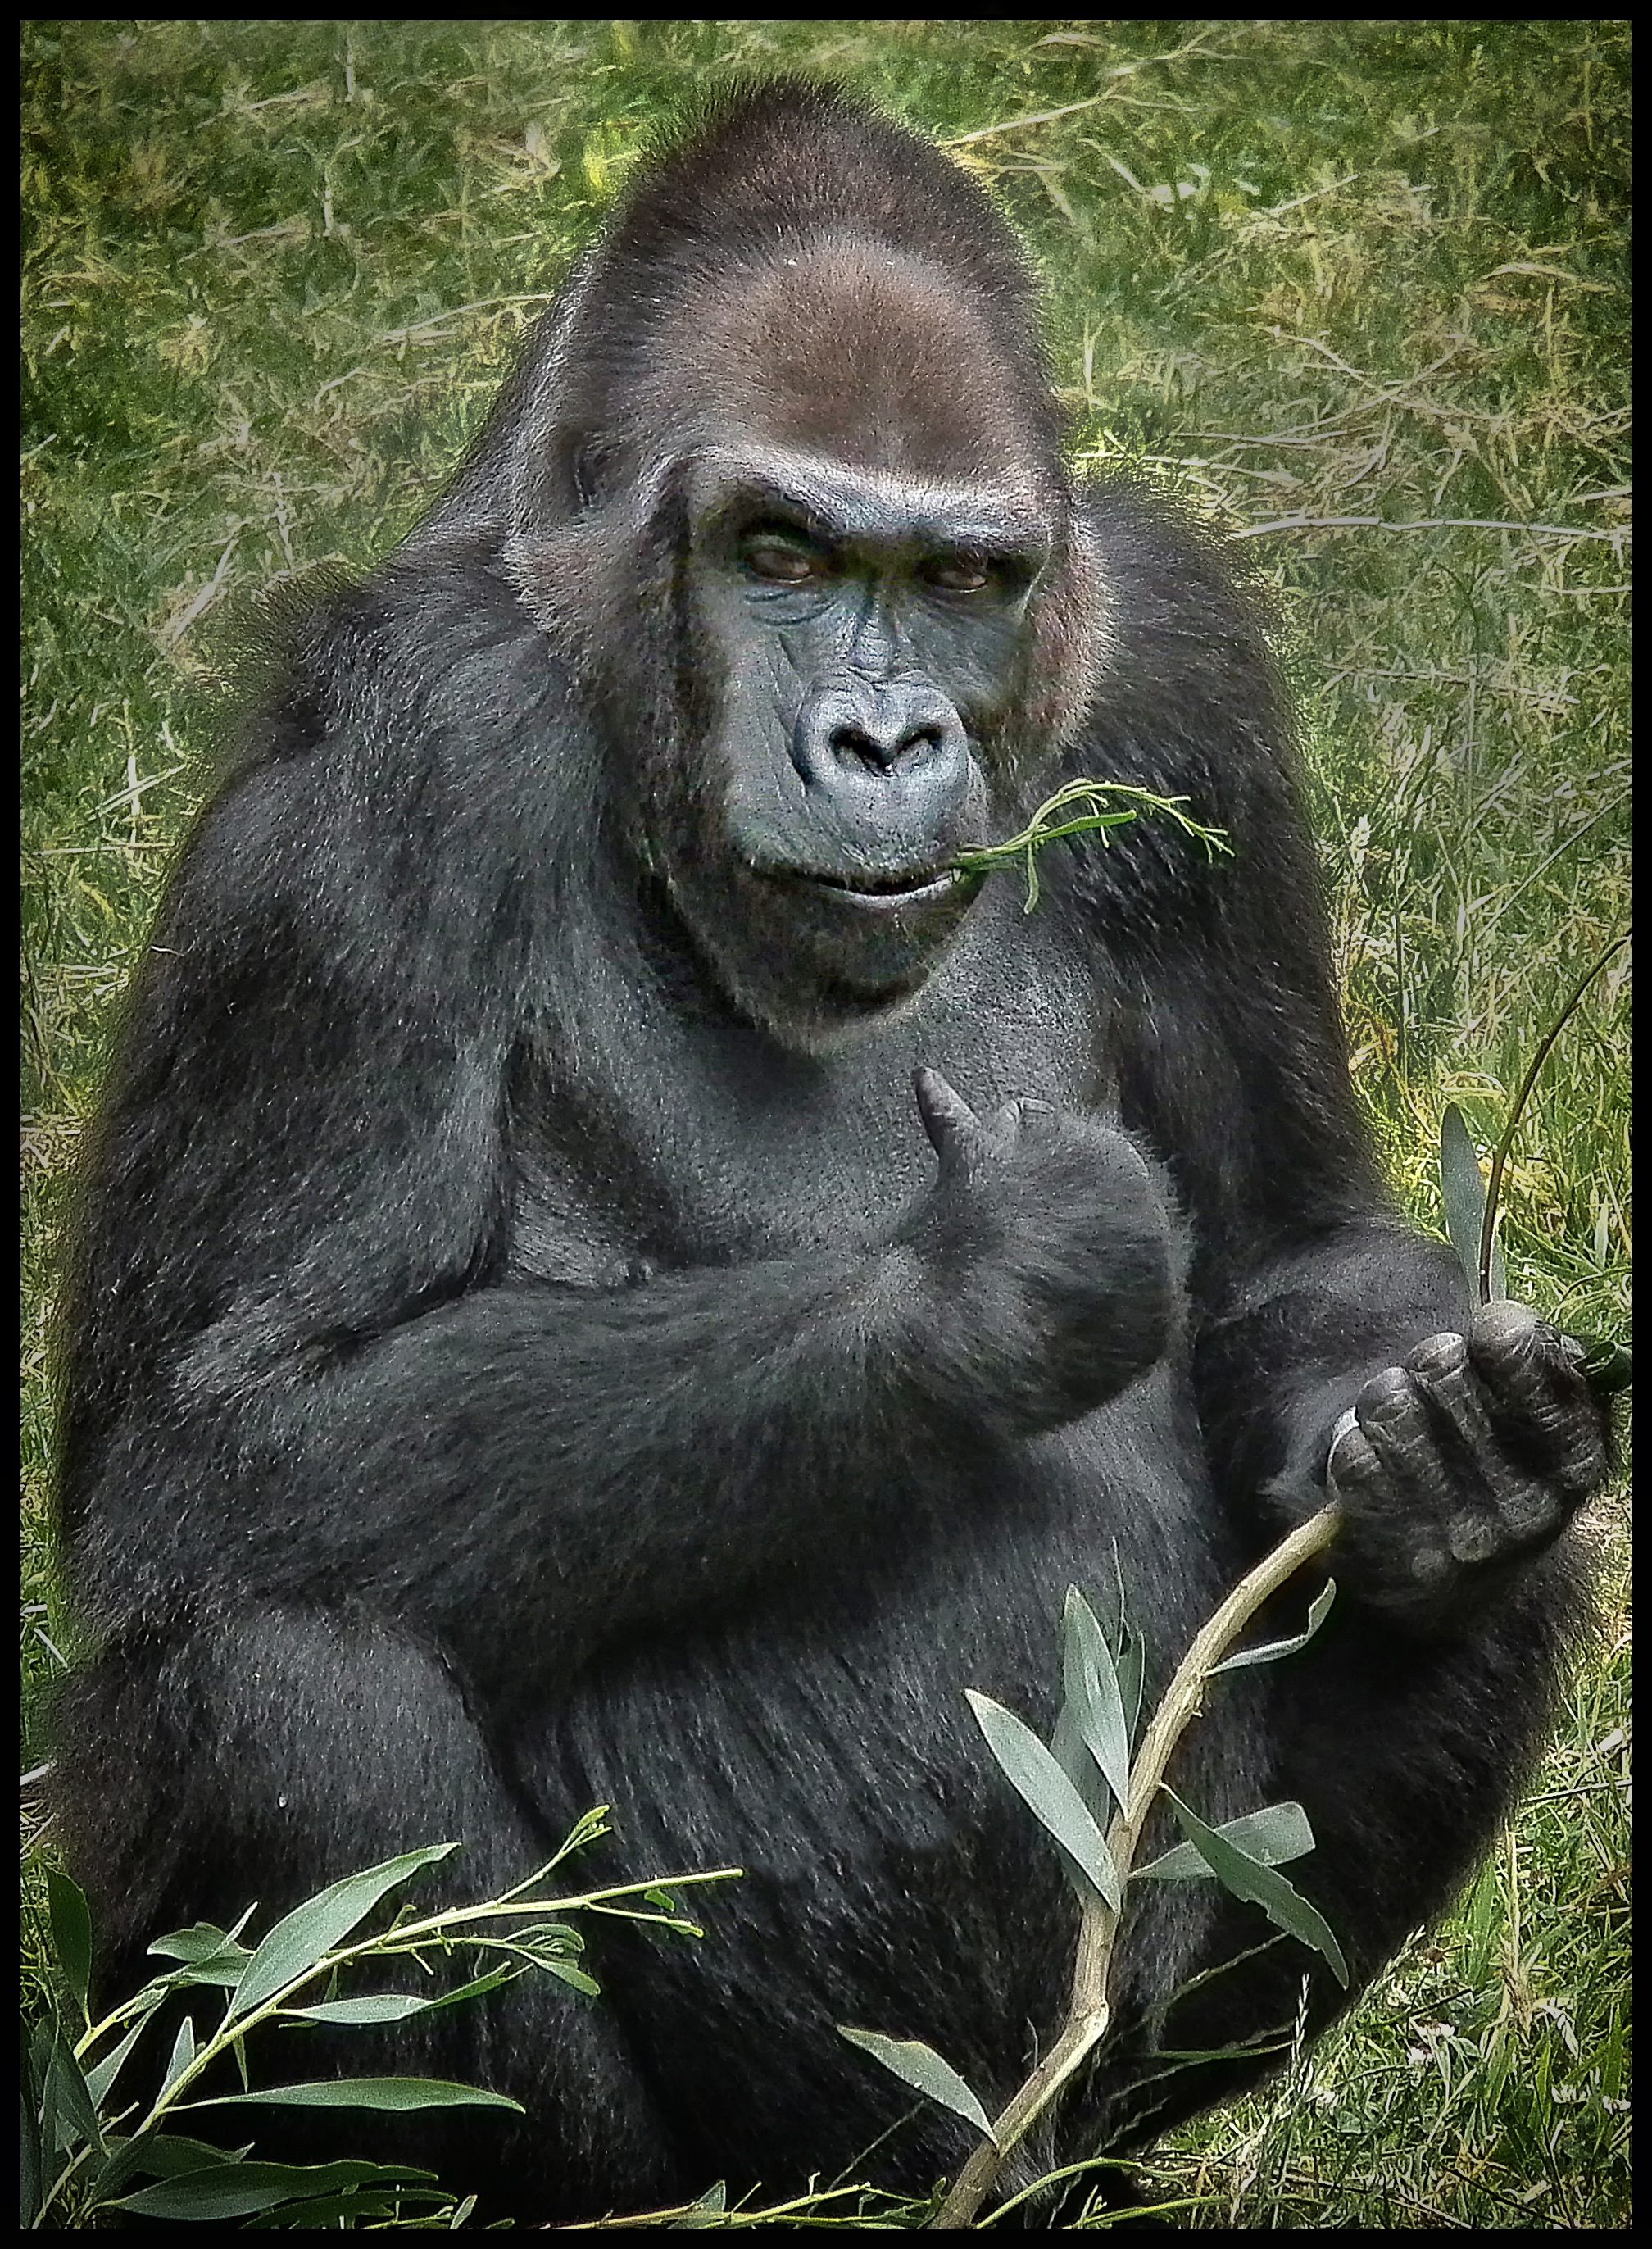
animal, wildlife, zoo, jungle, mammal, fauna, primate, gorilla, chimpanzee, vertebrate, western gorilla, great ape, common chimpanzee